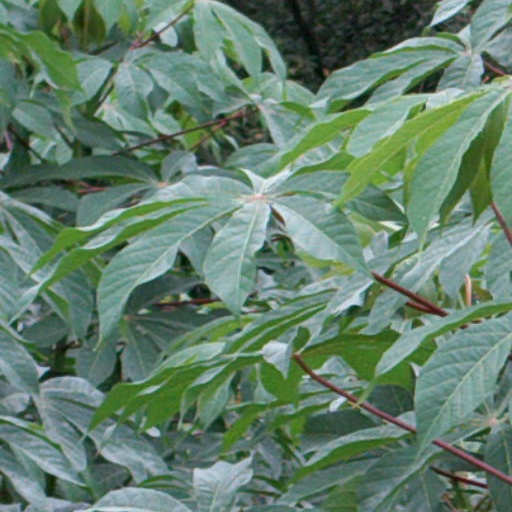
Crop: cassava